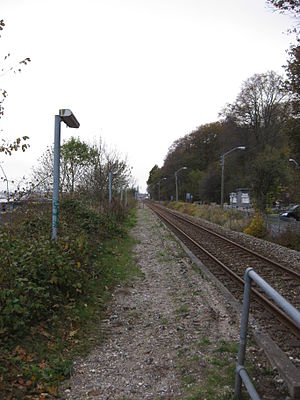
Den Permanente Station
Den Permanente Station
Det nedlagte trinbræt ved Den Permanente i Århus
Den Permanente Station er et nedlagt trinbræt i Risskov i det nordlige Aarhus. Trinbrættet er beliggende på Grenaabanen og blev primært betjent i sommerhalvåret. Hvis der var passagerer som skulle af eller på, stoppede toget også i vinterhalvåret.